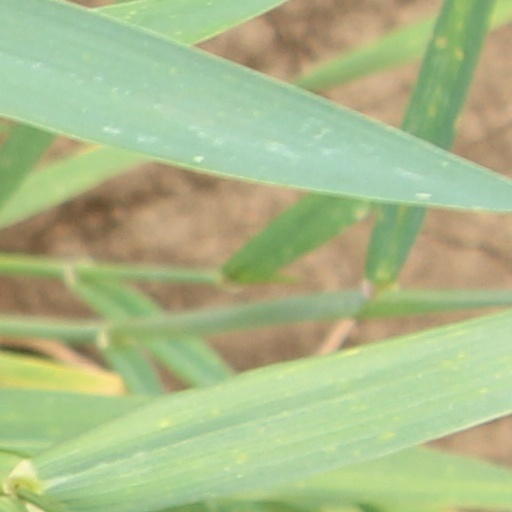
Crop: wheat